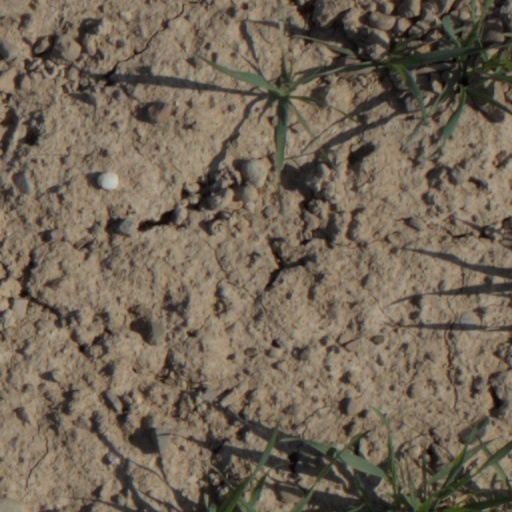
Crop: wheat